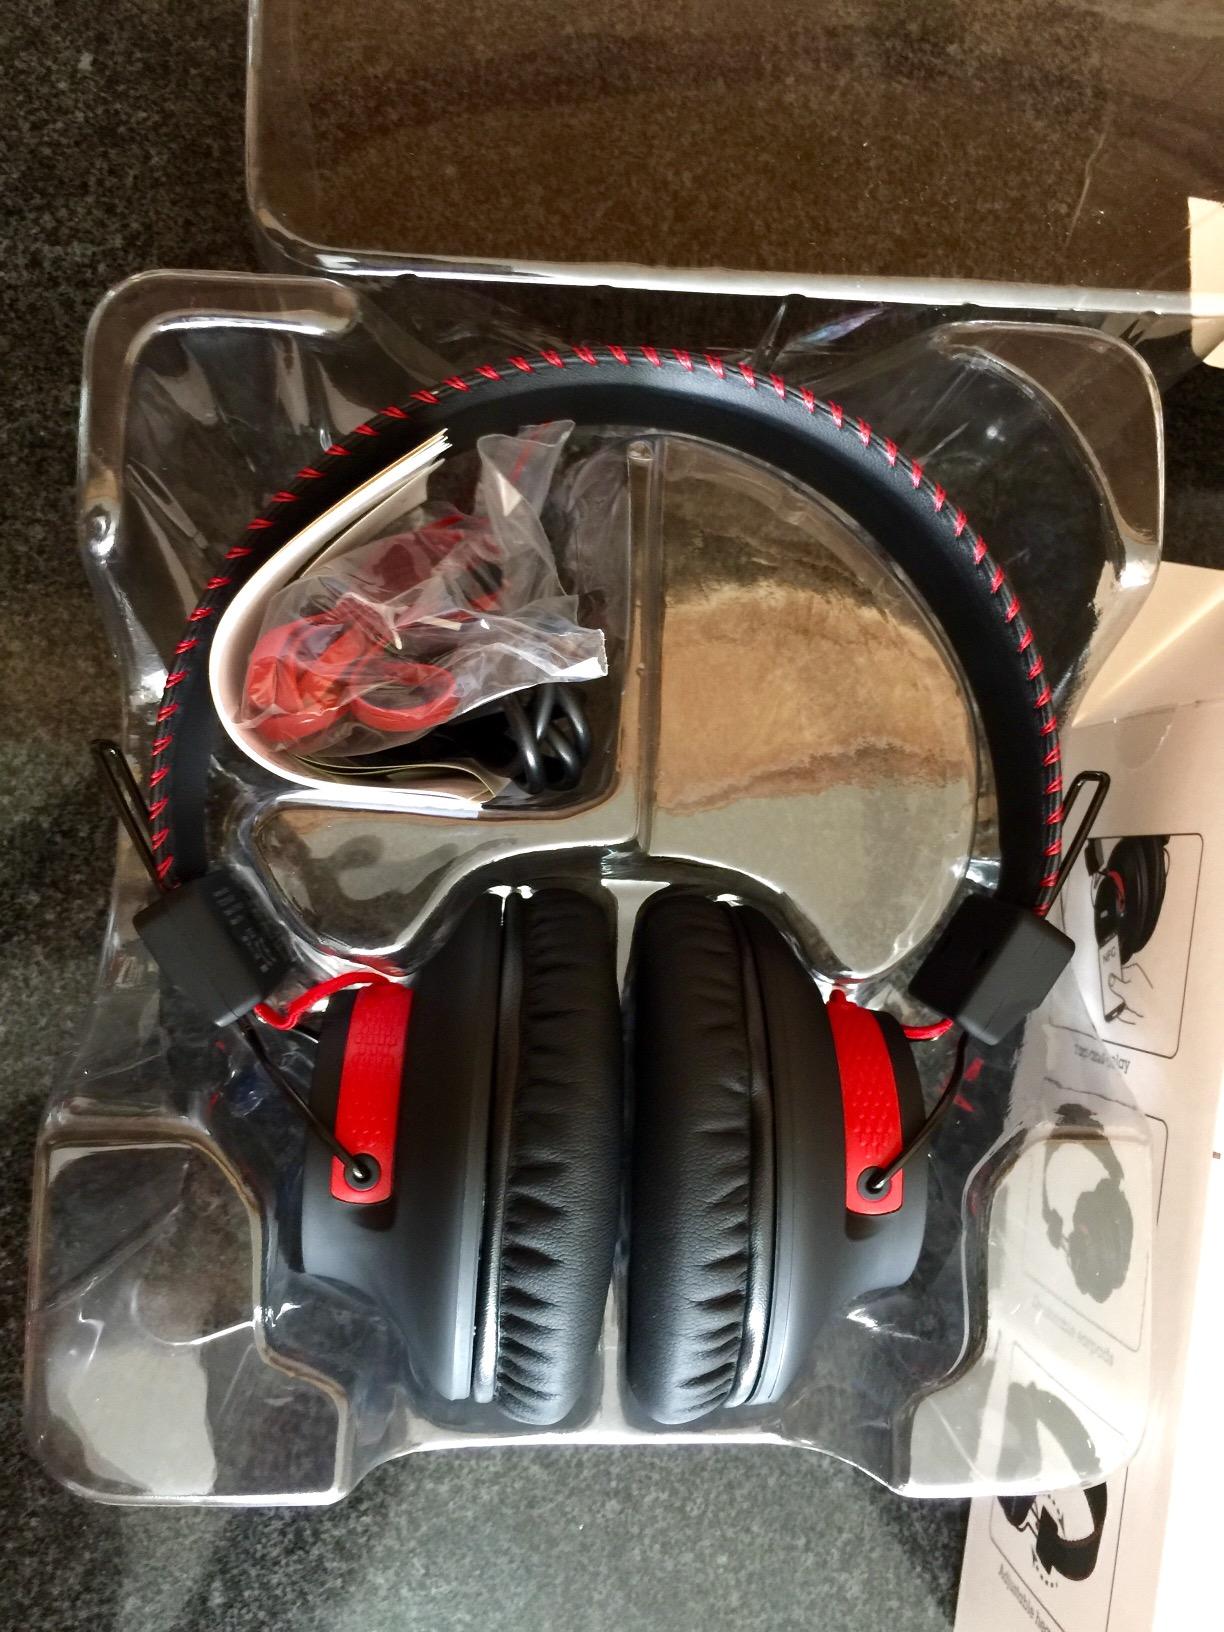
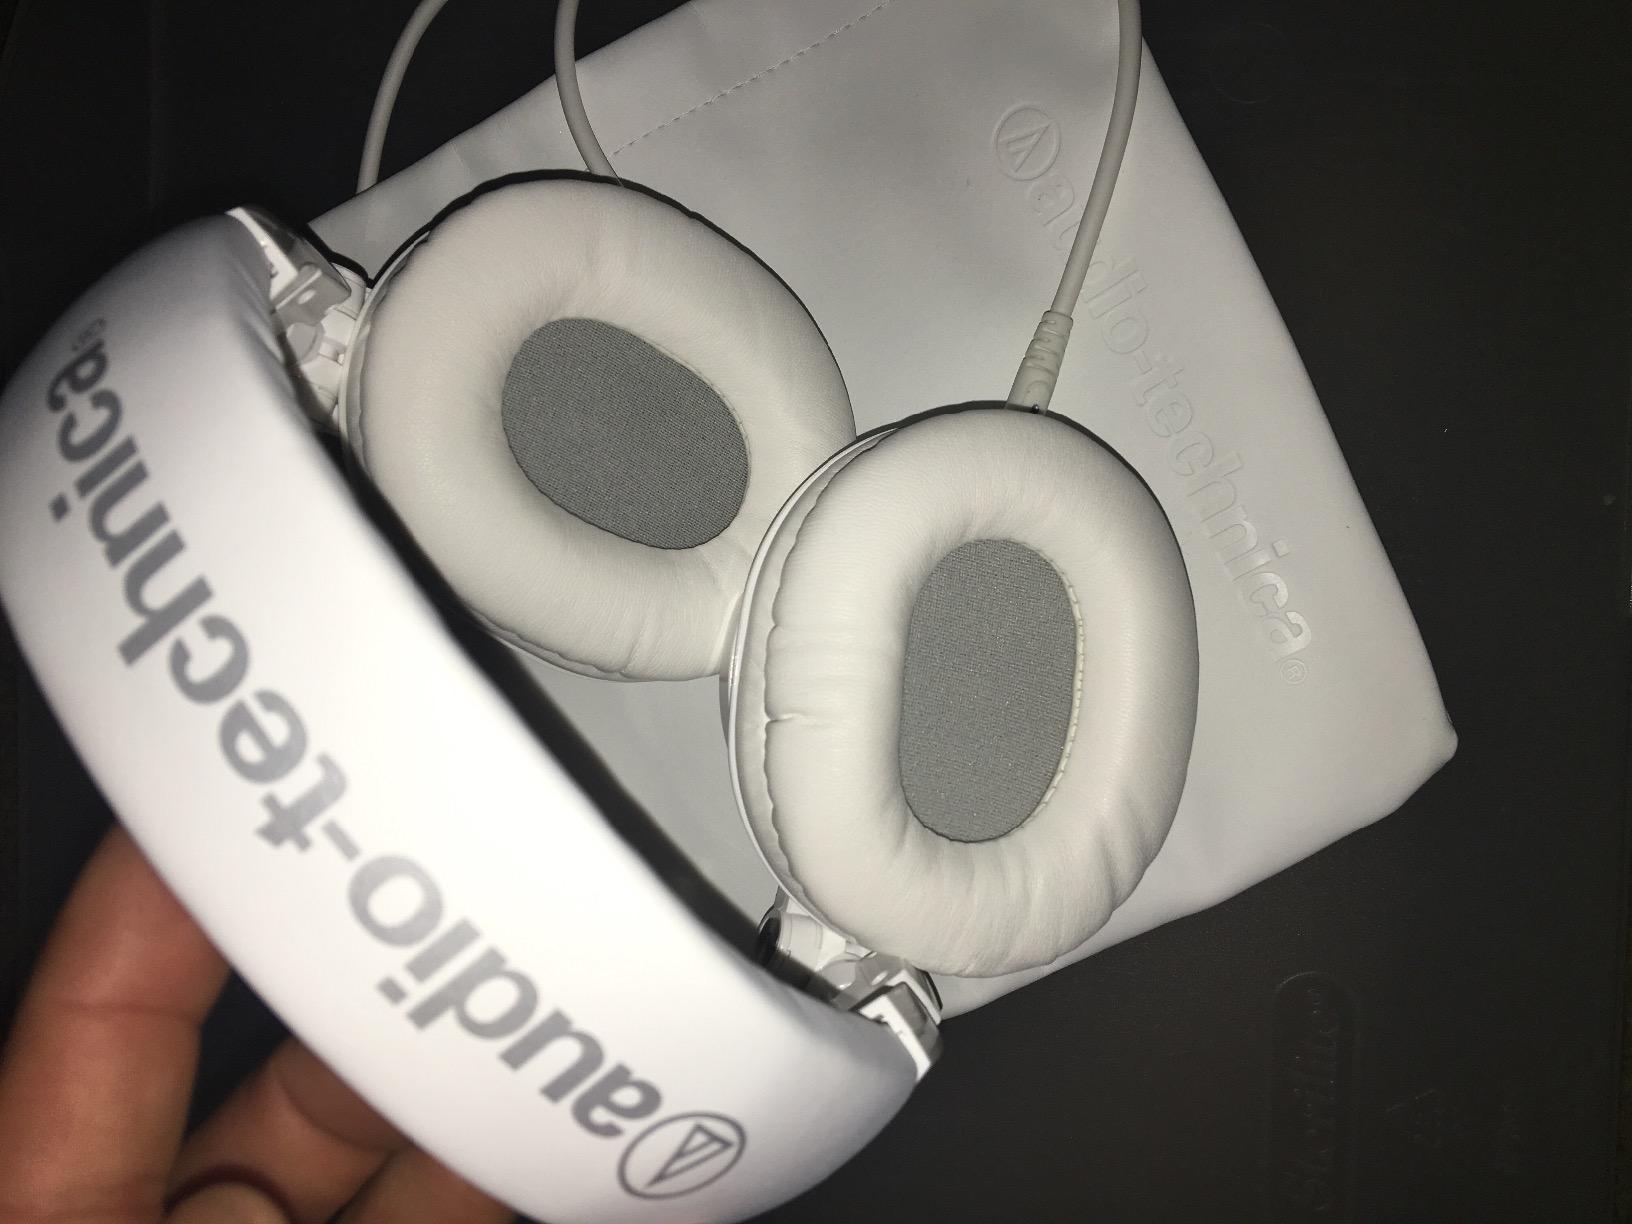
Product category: headphones
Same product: no